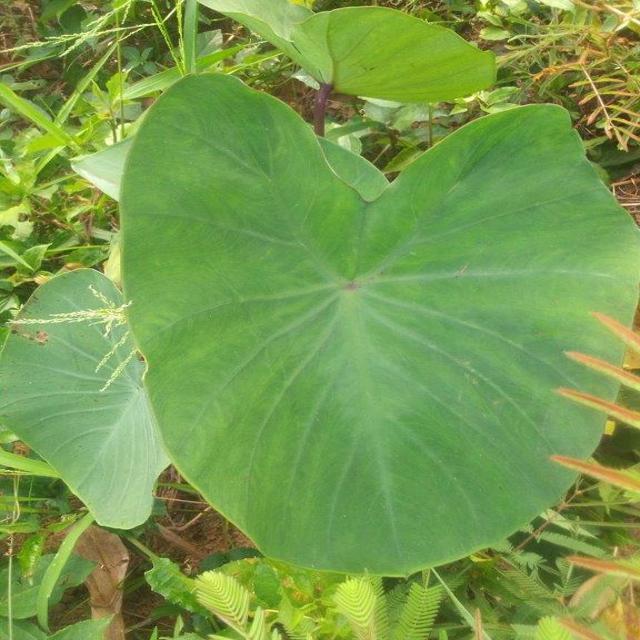
Label: Healthy